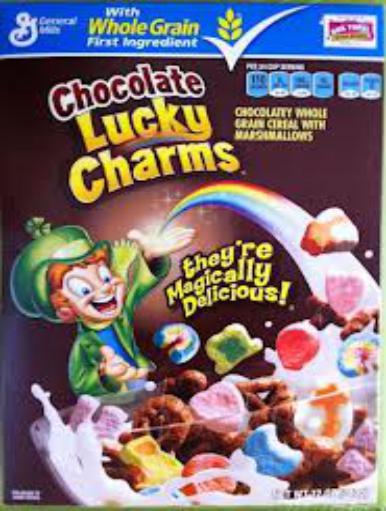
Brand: Chocolate Lucky Charms
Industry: Food